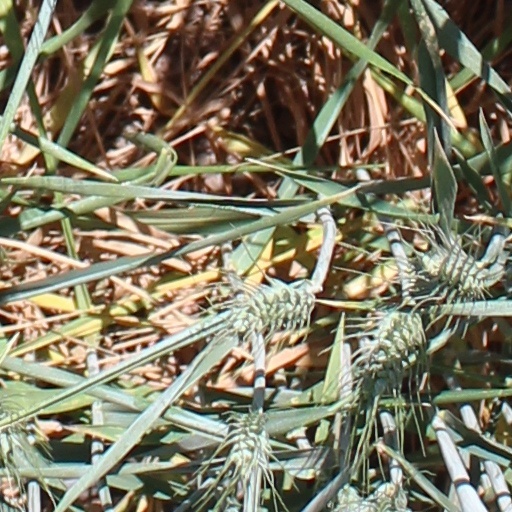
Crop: wheat